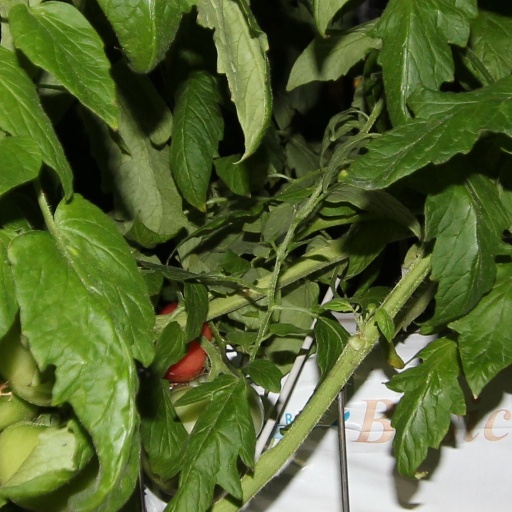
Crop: tomato